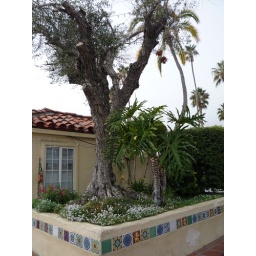
Another town Christmas tree in Avalon. Probably very cute when lit up.